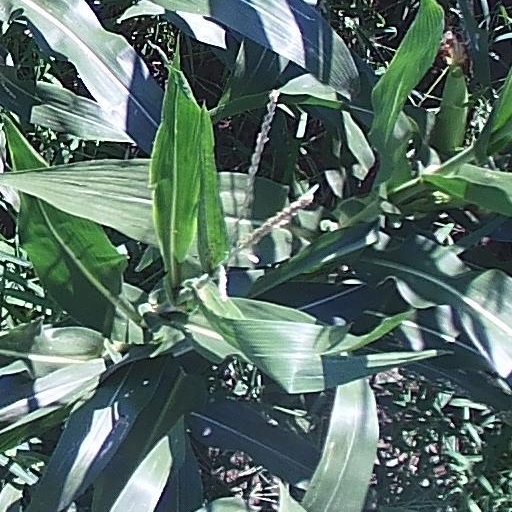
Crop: maize; corn